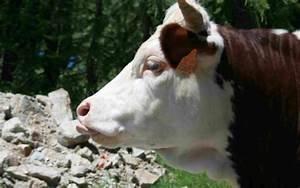
cow